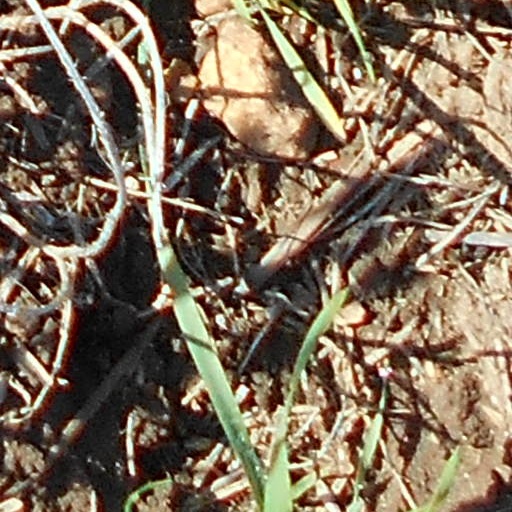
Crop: wheat